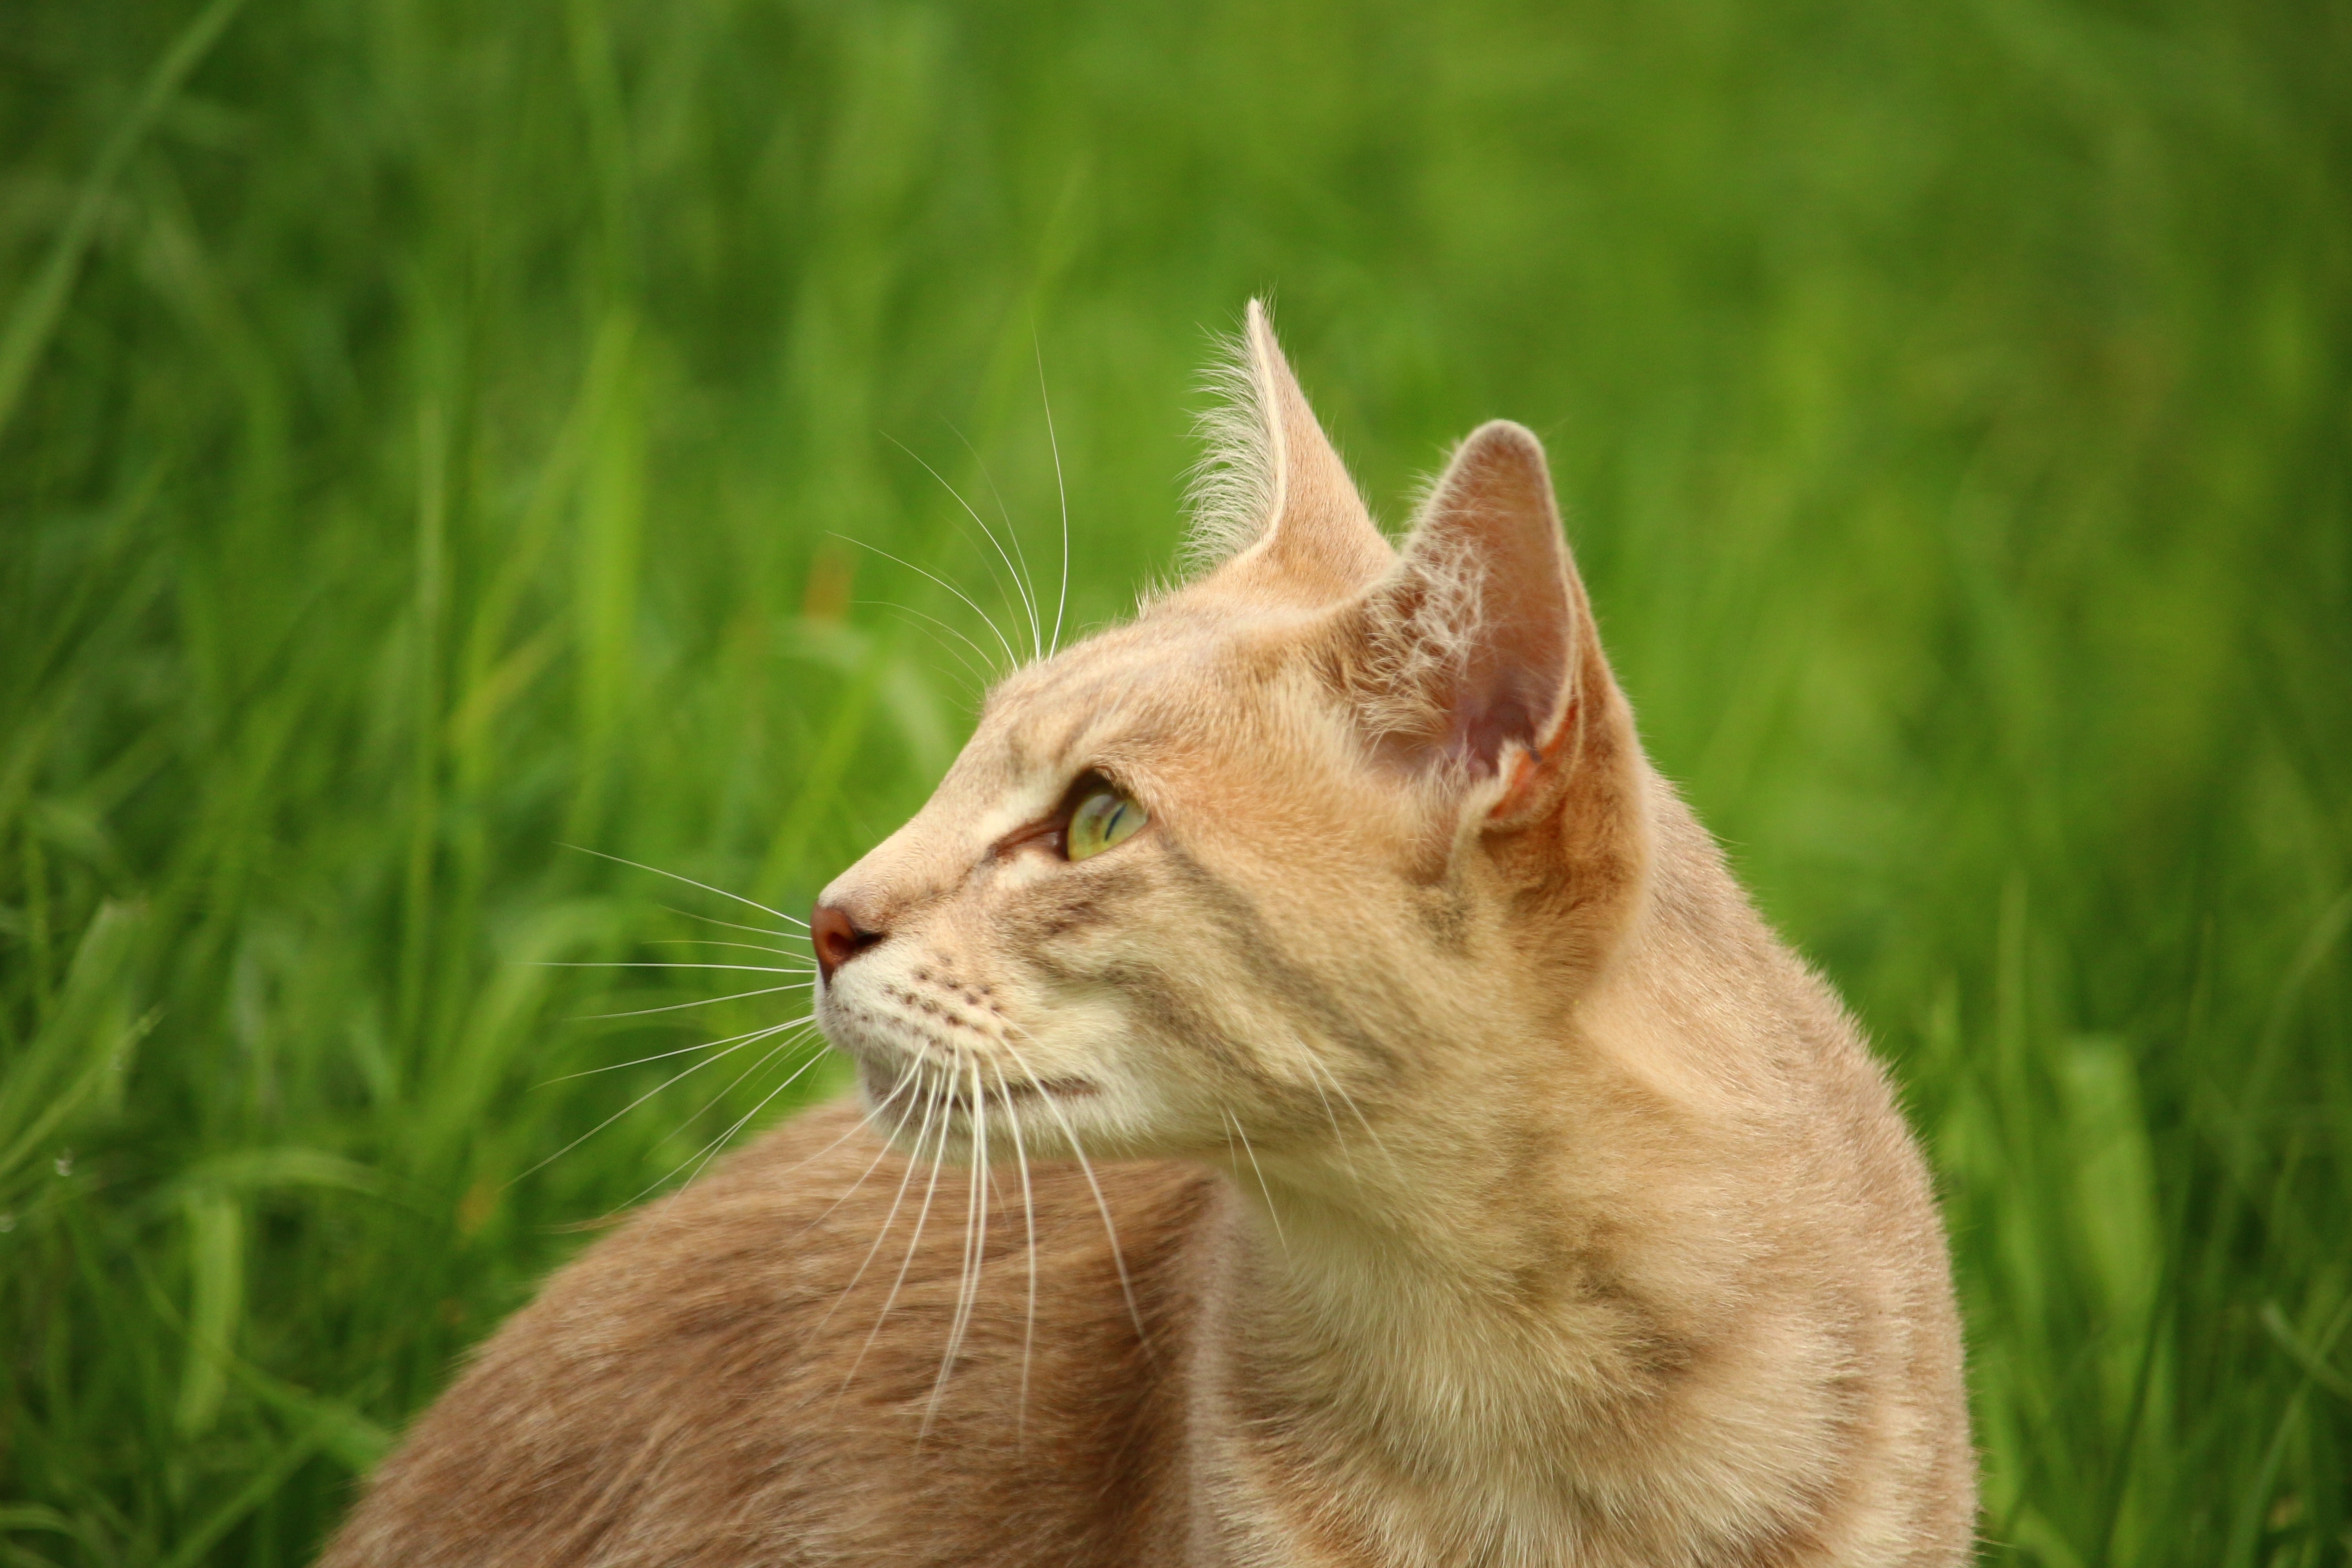
cat, mammal, vertebrate, whiskers, felidae, small to medium sized cats, grass, green, wildlife, carnivore, grass family, snout, organism, tabby cat, plant, fawn, fur, european shorthair, Arabian mau, wild cat, meadow, grassland